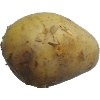
Label: Potato White 1